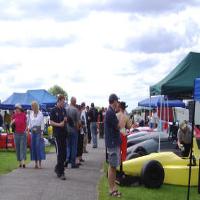
Weather: cloudy or overcast